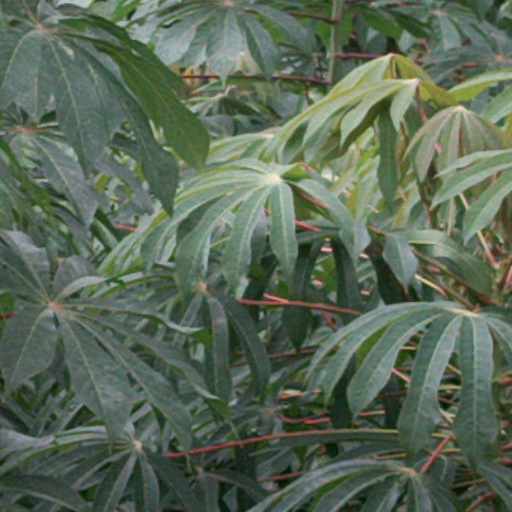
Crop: cassava